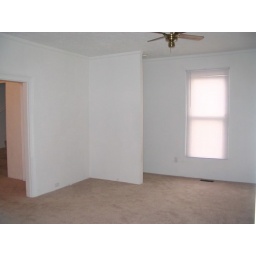
Very nice big room, but many doors and windows that will probably prevent actual living room furniture in here